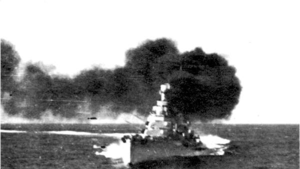
La classe Trento est une classe de croiseurs lourds de la Regia Marina, construits à la fin des années 1920. Les trois navires initiaux, le Trento, le Trieste et le Bolzano, sacrifient le blindage au profit de la rapidité et sont donc relativement peu cuirassés par rapport aux autres navires de mêmes dimensions. Durant la Seconde Guerre mondiale, les trois croiseurs participent à la plupart des batailles de la marine italienne telles que les batailles du cap Teulada, de Punta Stilo, de Tarente et du cap Matapan. Ils sont coulés entre 1942 et 1944. La classe Zara, construite au début des années 1930, succède à la classe Trento.
Le croiseur Bolzano est un croiseur lourd de la Regia Marina faisant partie de la Classe Trento. Sa construction débuta à Gênes en 1930, soit cinq ans après les autres croiseurs de sa classe. Il fut coulé en 1944.